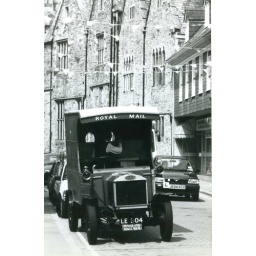
Apparently a replica built in the 1970s of a McNamara-Dennis mail van on BMC running units.